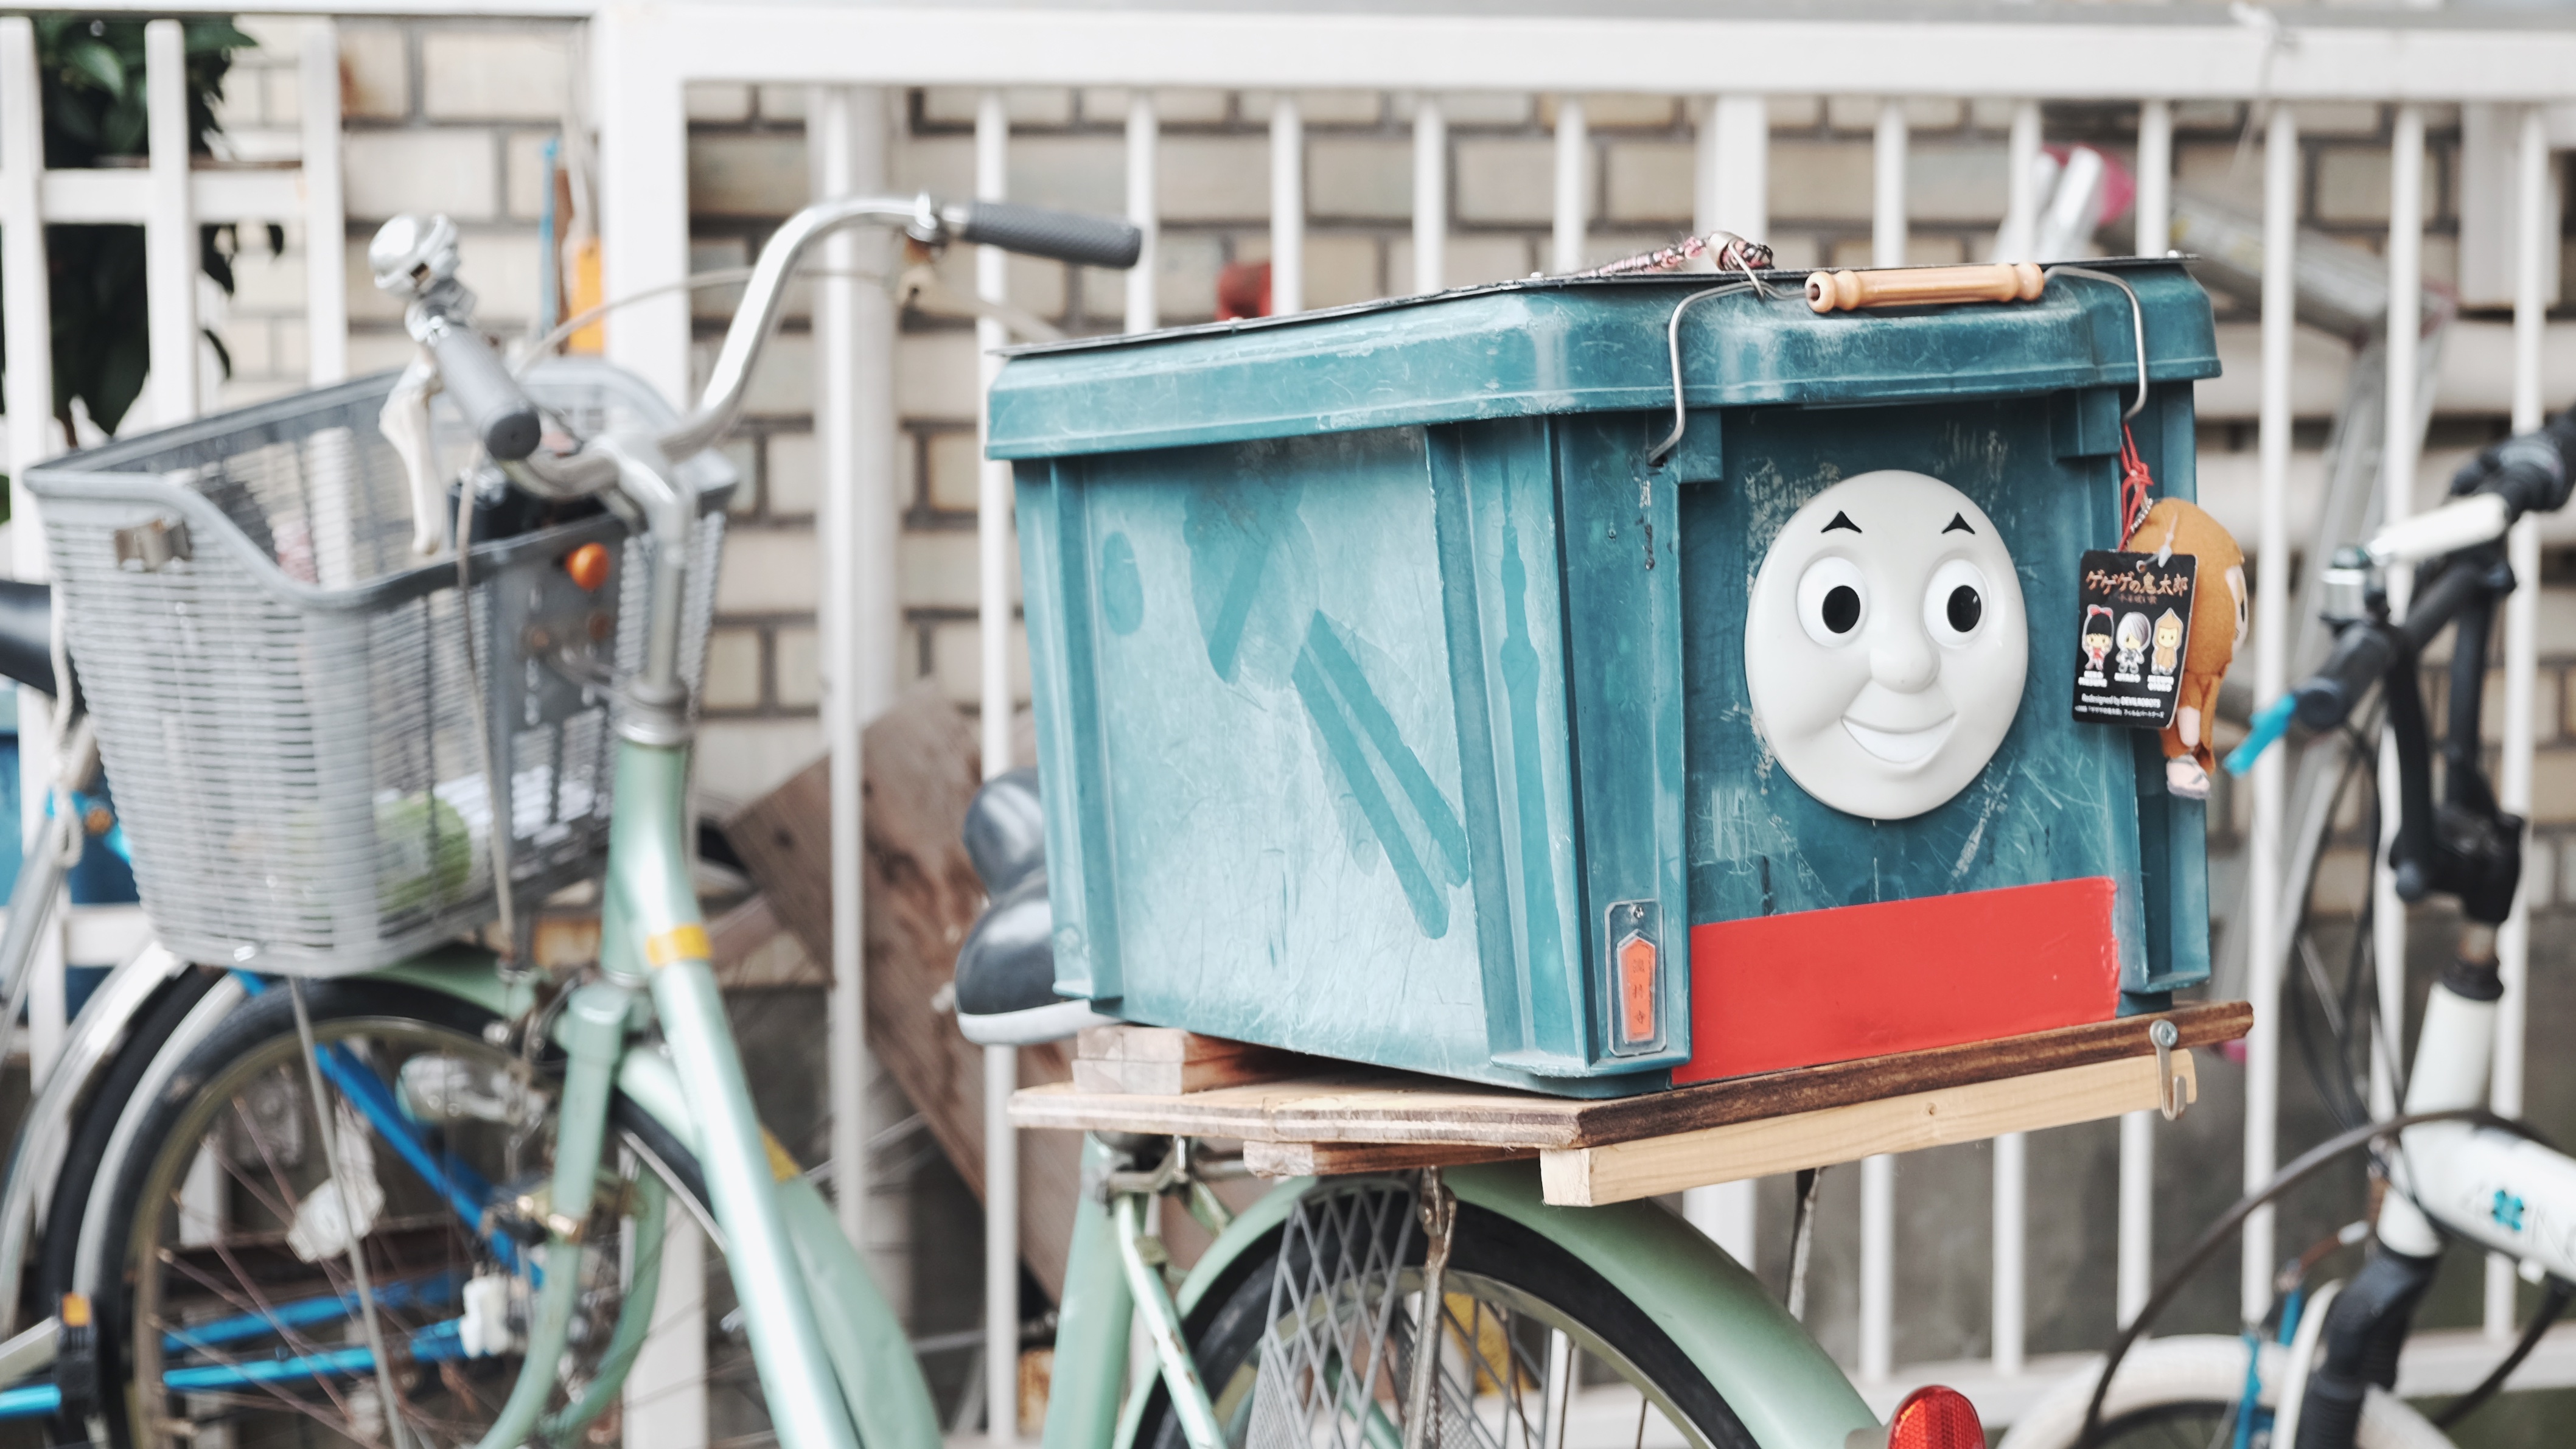
vehicle, color, blue, waste